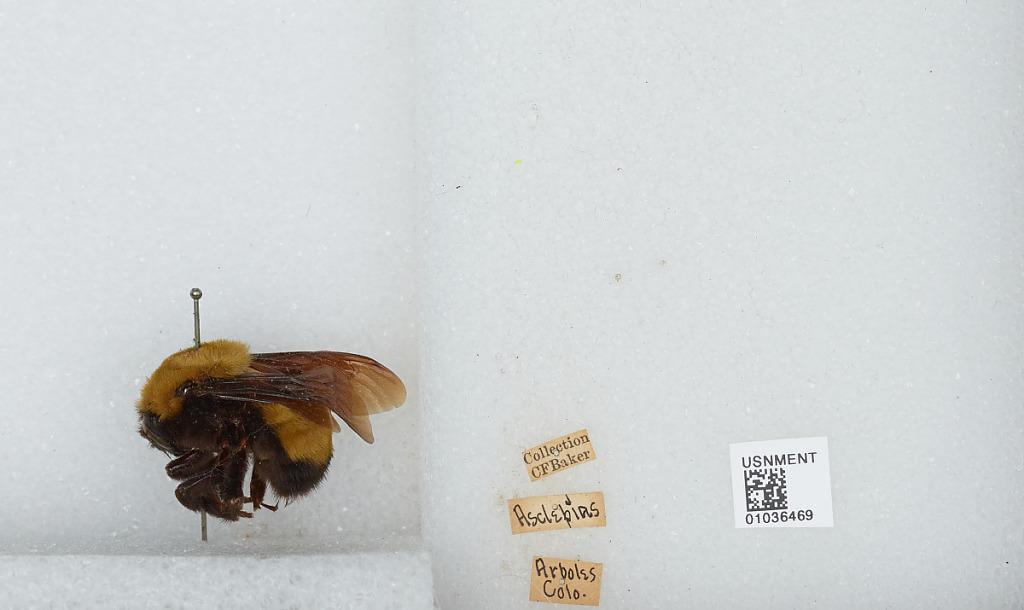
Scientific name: Bombus (Separatobombus) morrisoni Cresson
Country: United States
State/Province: Colorado
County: Archuleta
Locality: Arboles
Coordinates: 37.0281, -107.419